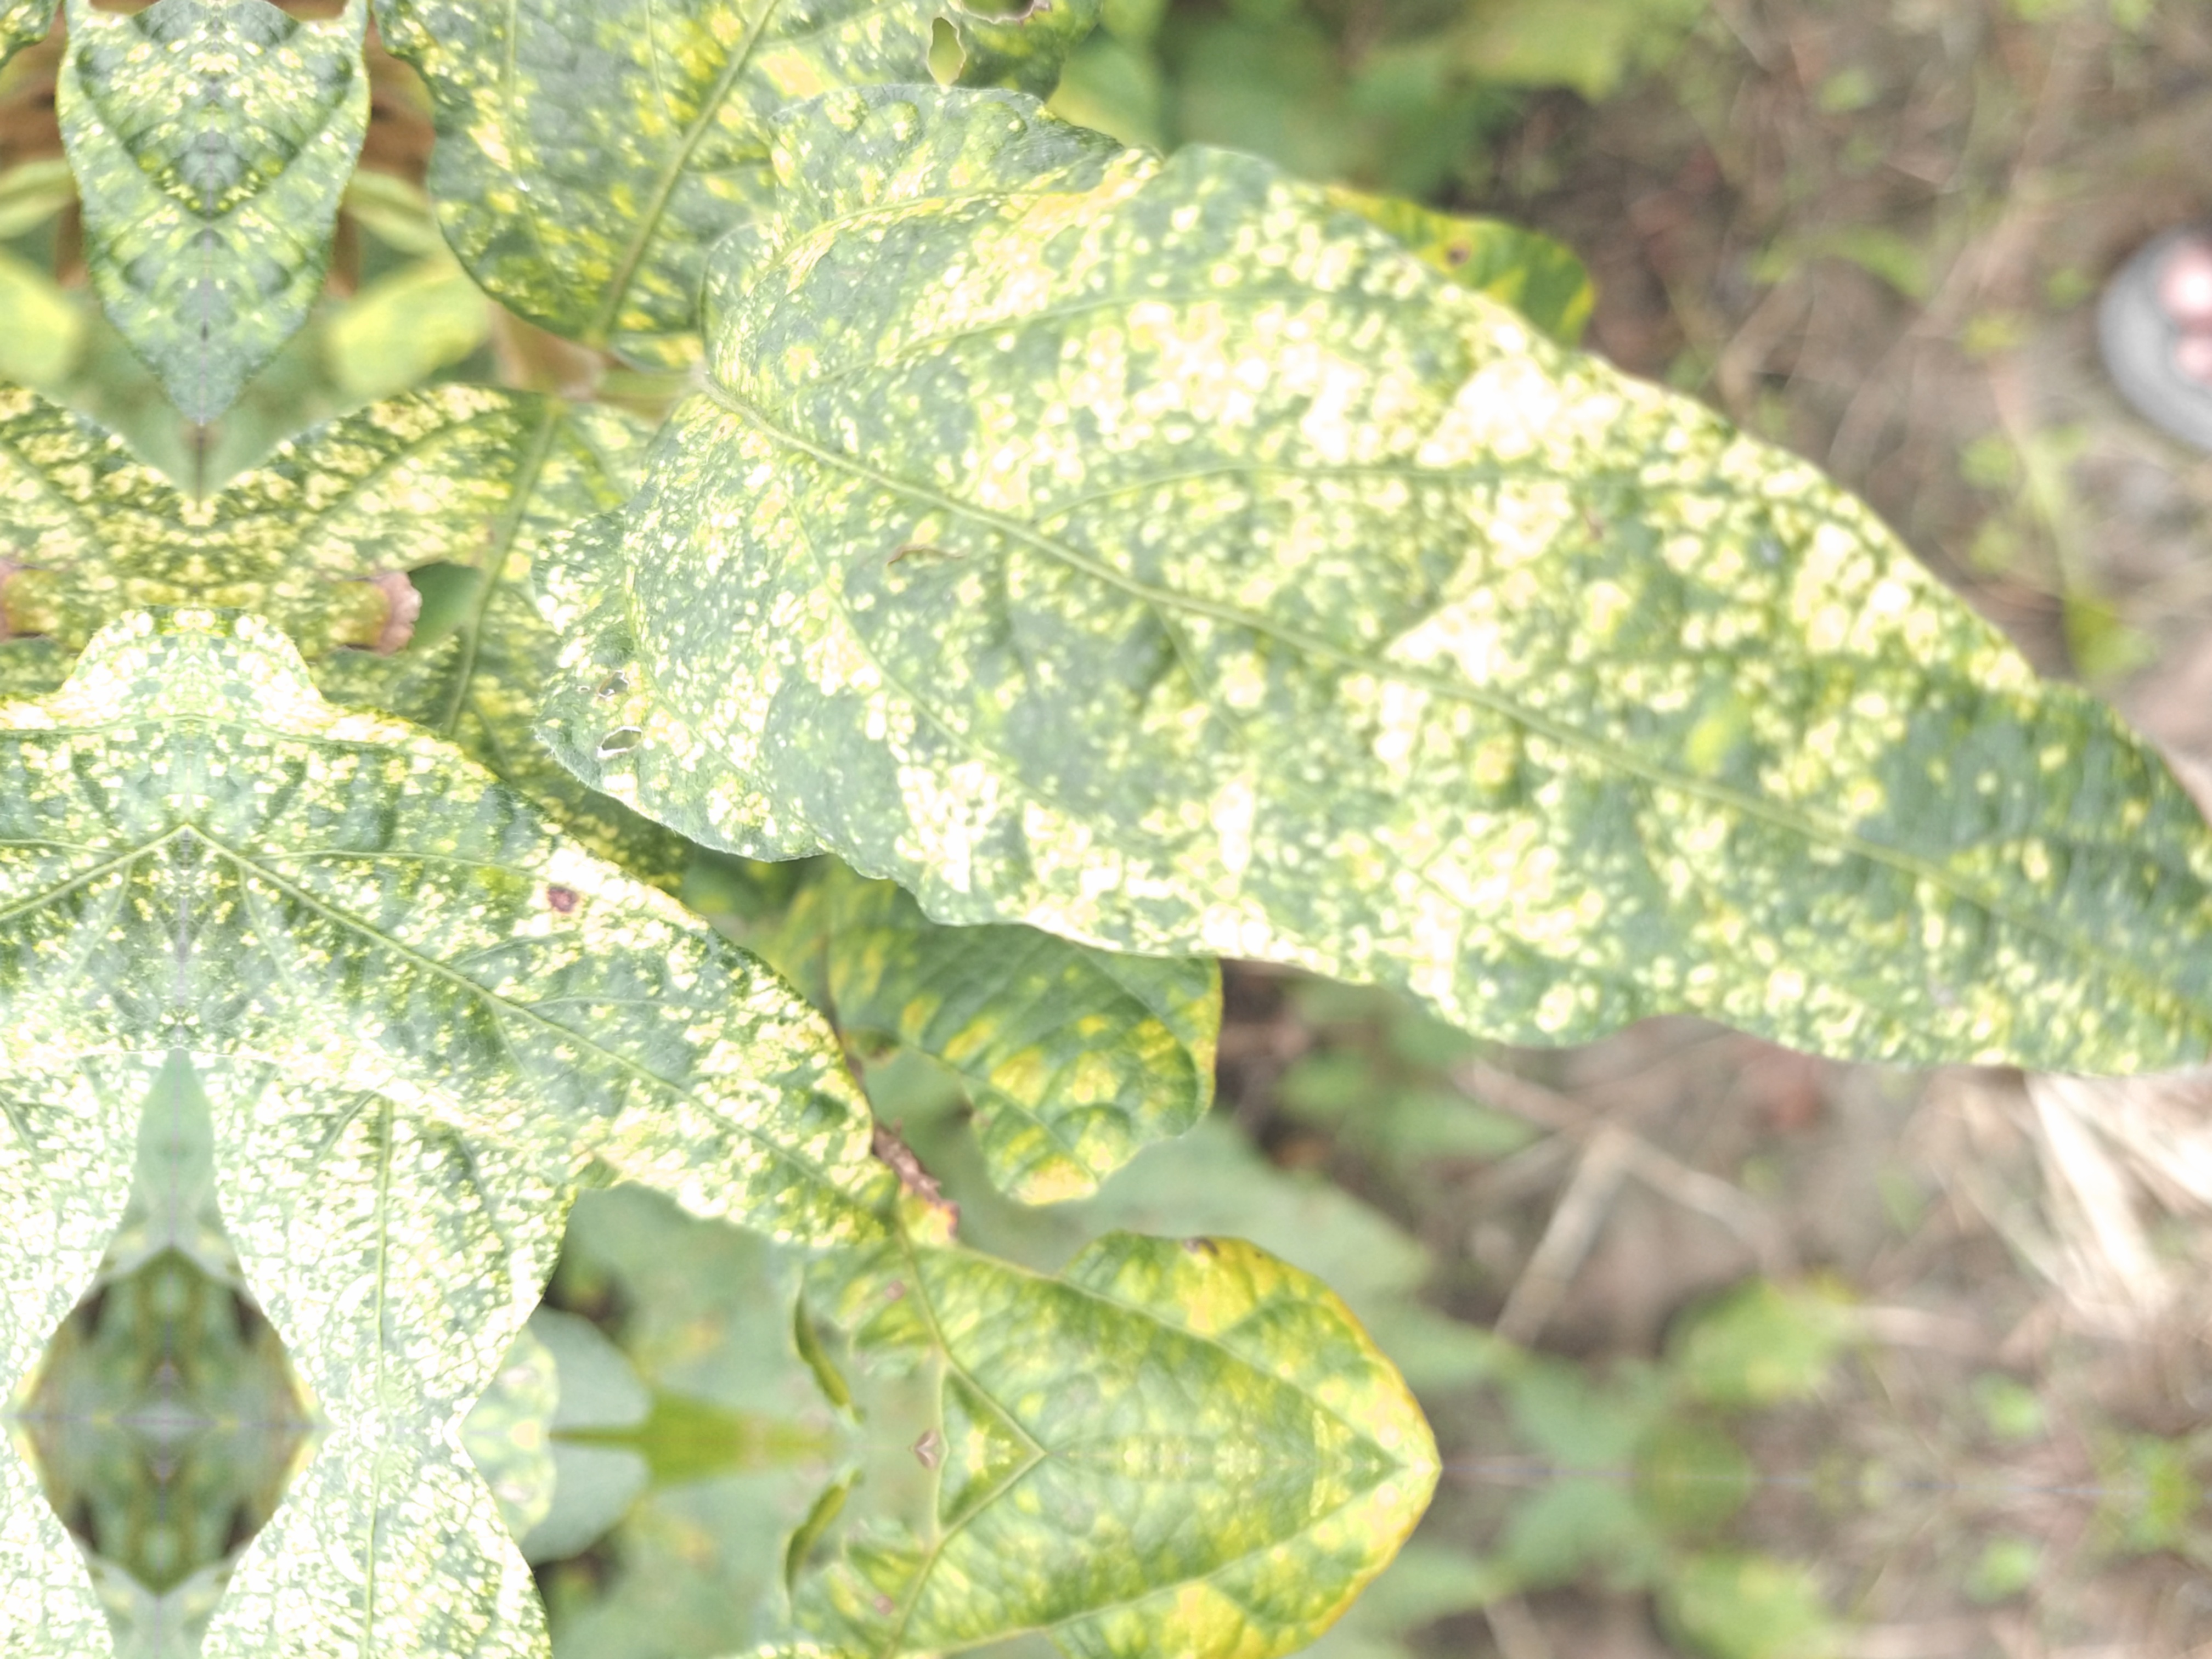
Label: Disease